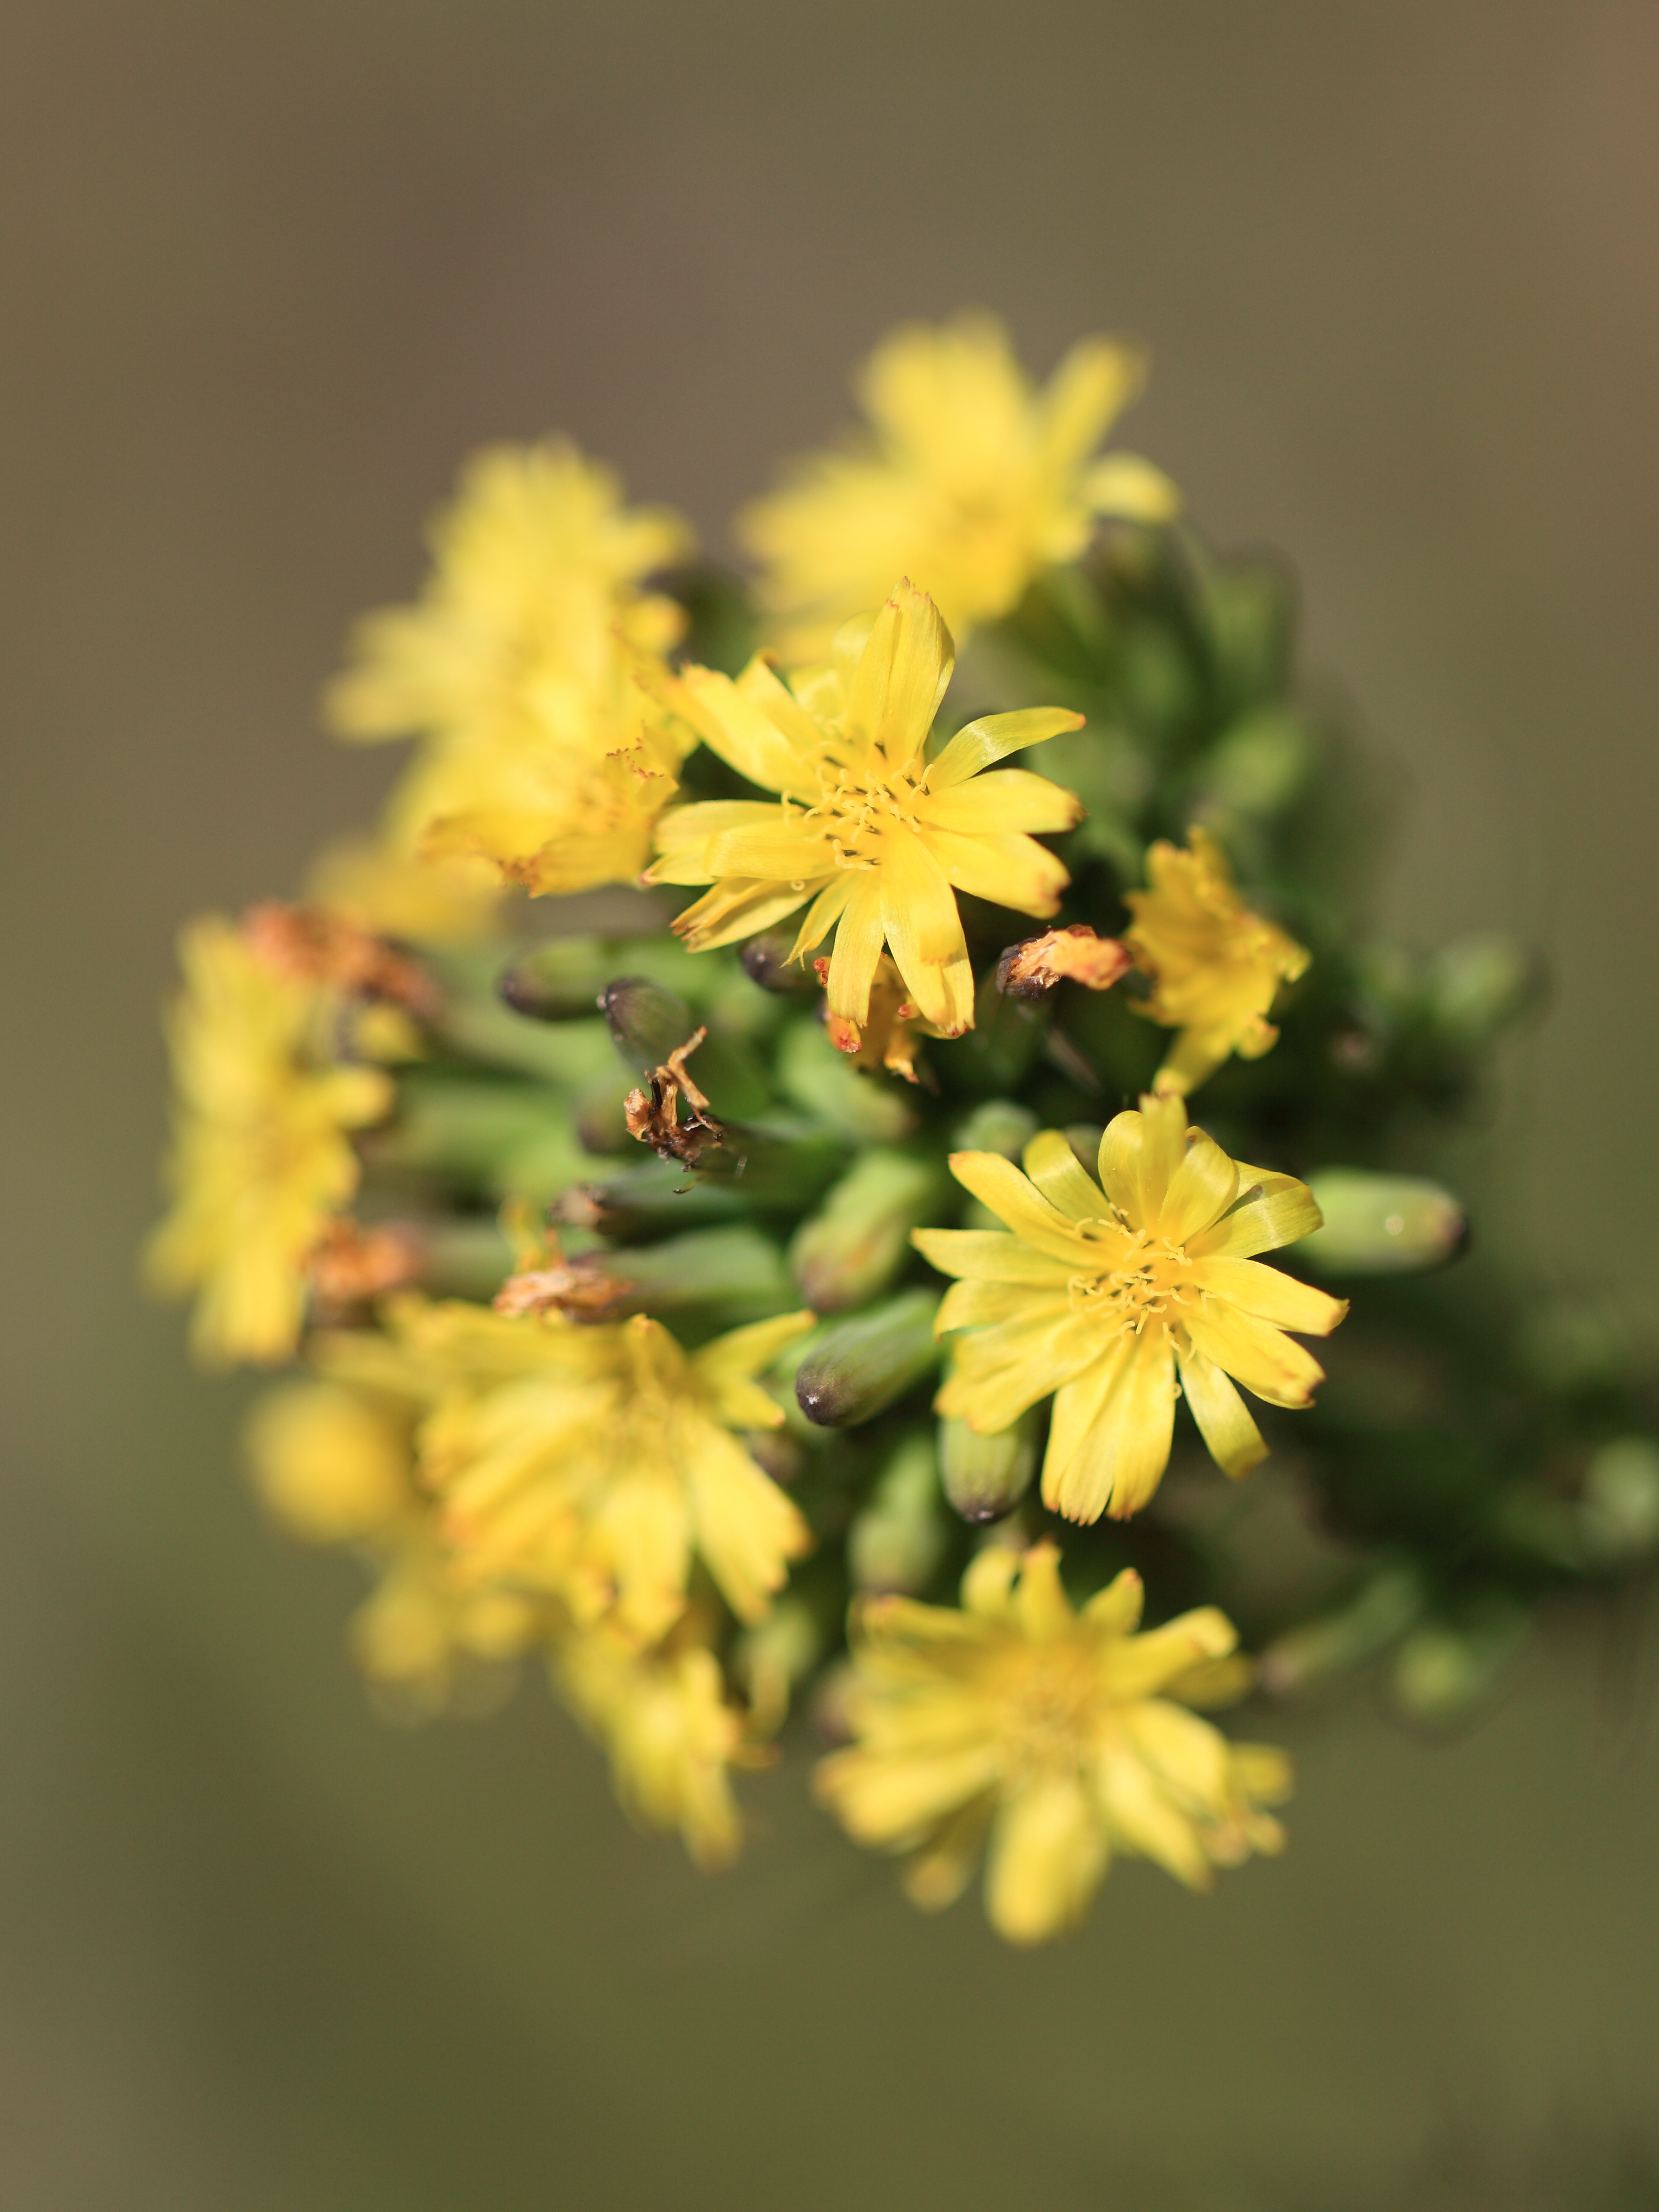
tree, nature, branch, blossom, plant, leaf, flower, petal, green, high, produce, autumn, botany, yellow, flora, wildflower, close up, shrub, tochigi, 5d, hires, markii, hi, res, resolution, macro photography, flowering plant, plant stem, land plant